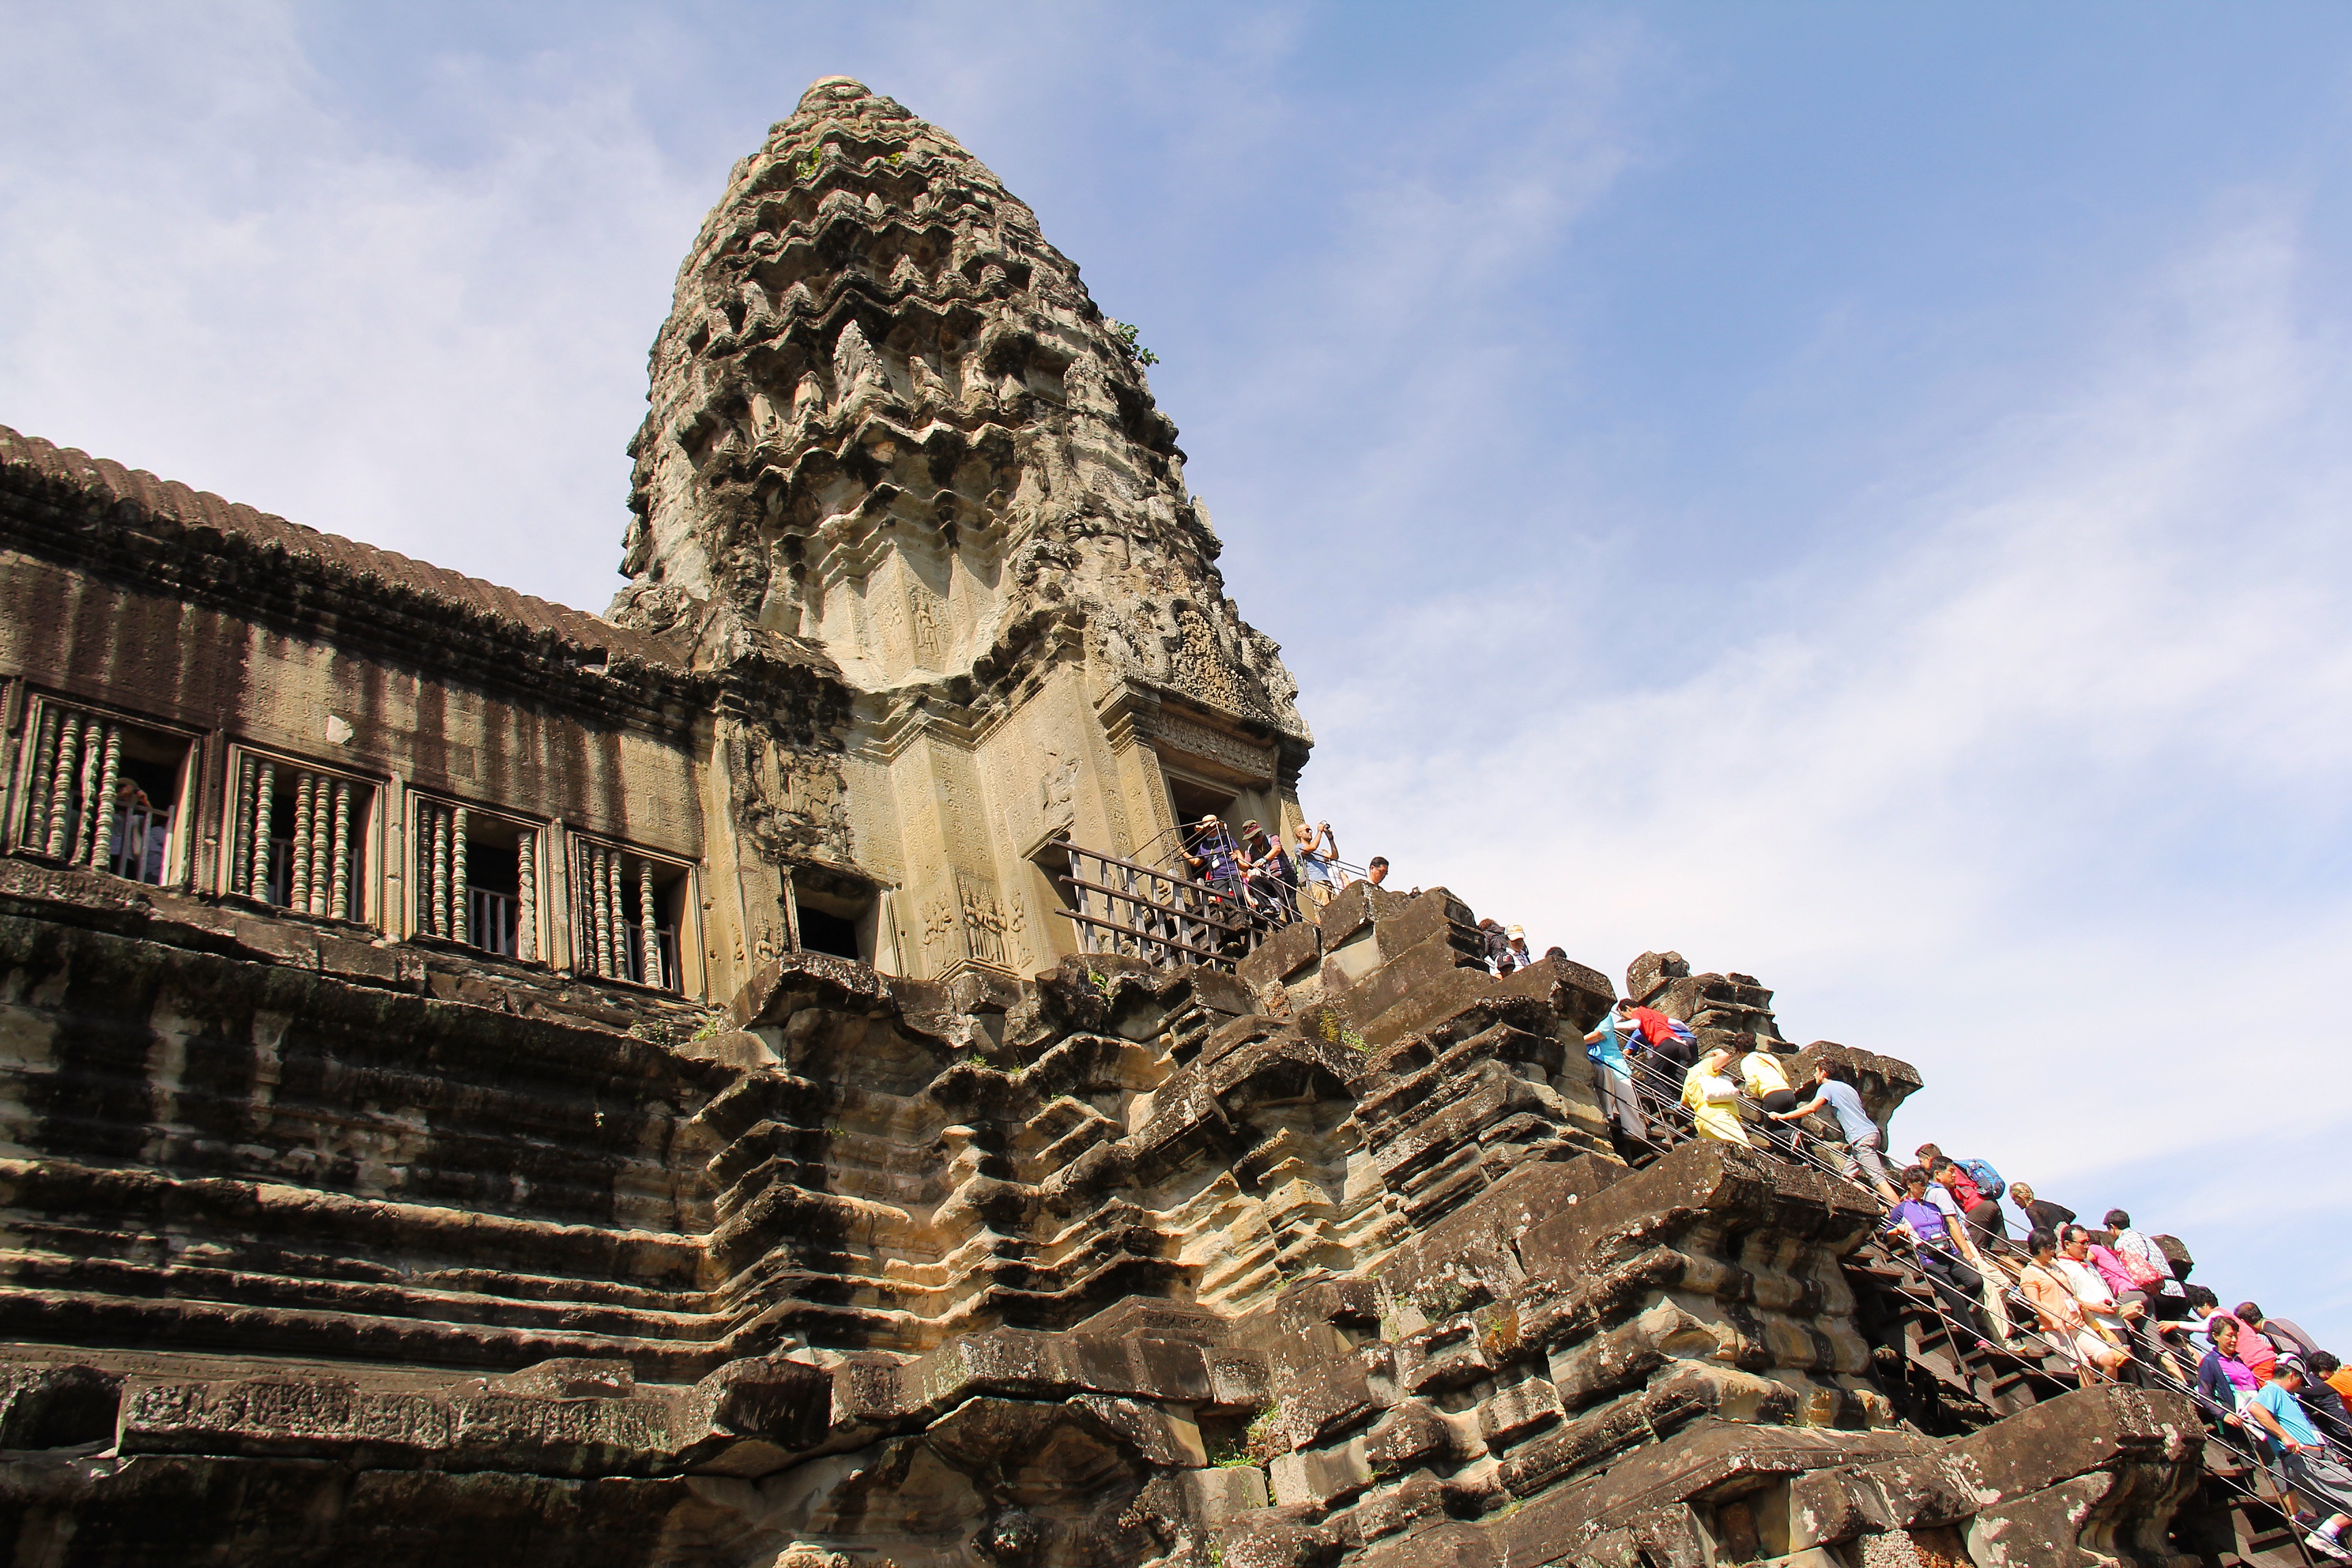
rock, architecture, antique, old, stone, vacation, tourist, travel, buddhism, religion, asia, ancient, landmark, ruin, tourism, place of worship, world, temple, ruins, cambodia, amazing, beautiful, wonder, heritage, unesco, angkor wat, movie, angkor, khmer, siem reap, archaeological site, hindu temple, ancient history, seven wonders, angkor wat temple